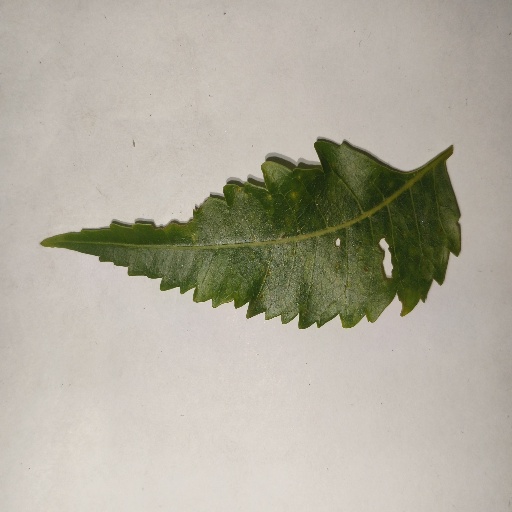
Species: Neem
Leaf condition: Shot Hole Leaf